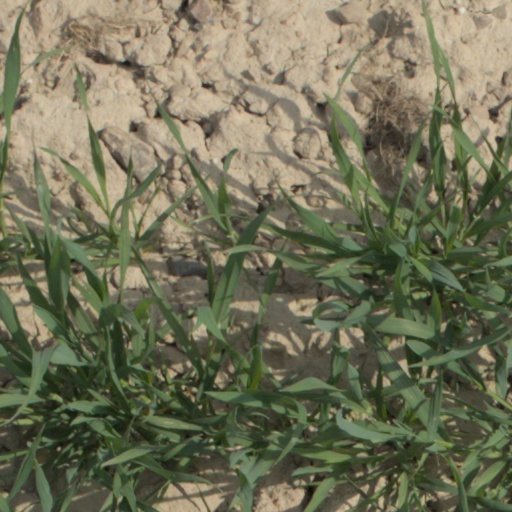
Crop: wheat